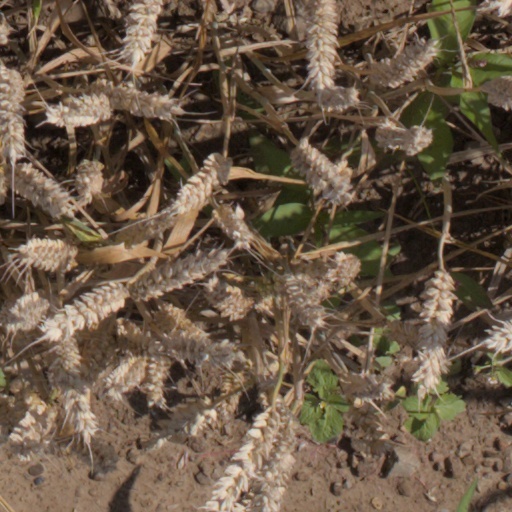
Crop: wheat